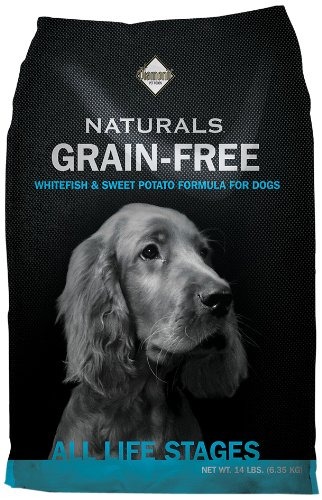
Item Name: Diamond Grain Free Pet Food, Whitefish and Sweet Potato, 14 Pound
Bullet Point 1: Grain Free, Made in the USA
Bullet Point 2: All Life Stage Formula
Bullet Point 3: All Natural Formula
Value: 14.0
Unit: Pound

Price: 31.99